Pennington, Hampshire

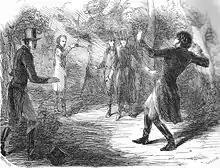
A pistol duel

Lower Pennington is home to important local infrastructure including a solar farm, a water treatment works, a recycling centre, and certain landfill sites, as well as a number of farms. Oakhaven Hospice is located in Lower Pennington.